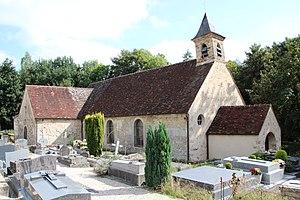
Église Saint-Ferréol de Saint-Forget en France Object location48°
Saint-Forget, parfois appelée Saint-Forget-les-Sablons, est une commune française située dans le département des Yvelines en région Île-de-France.